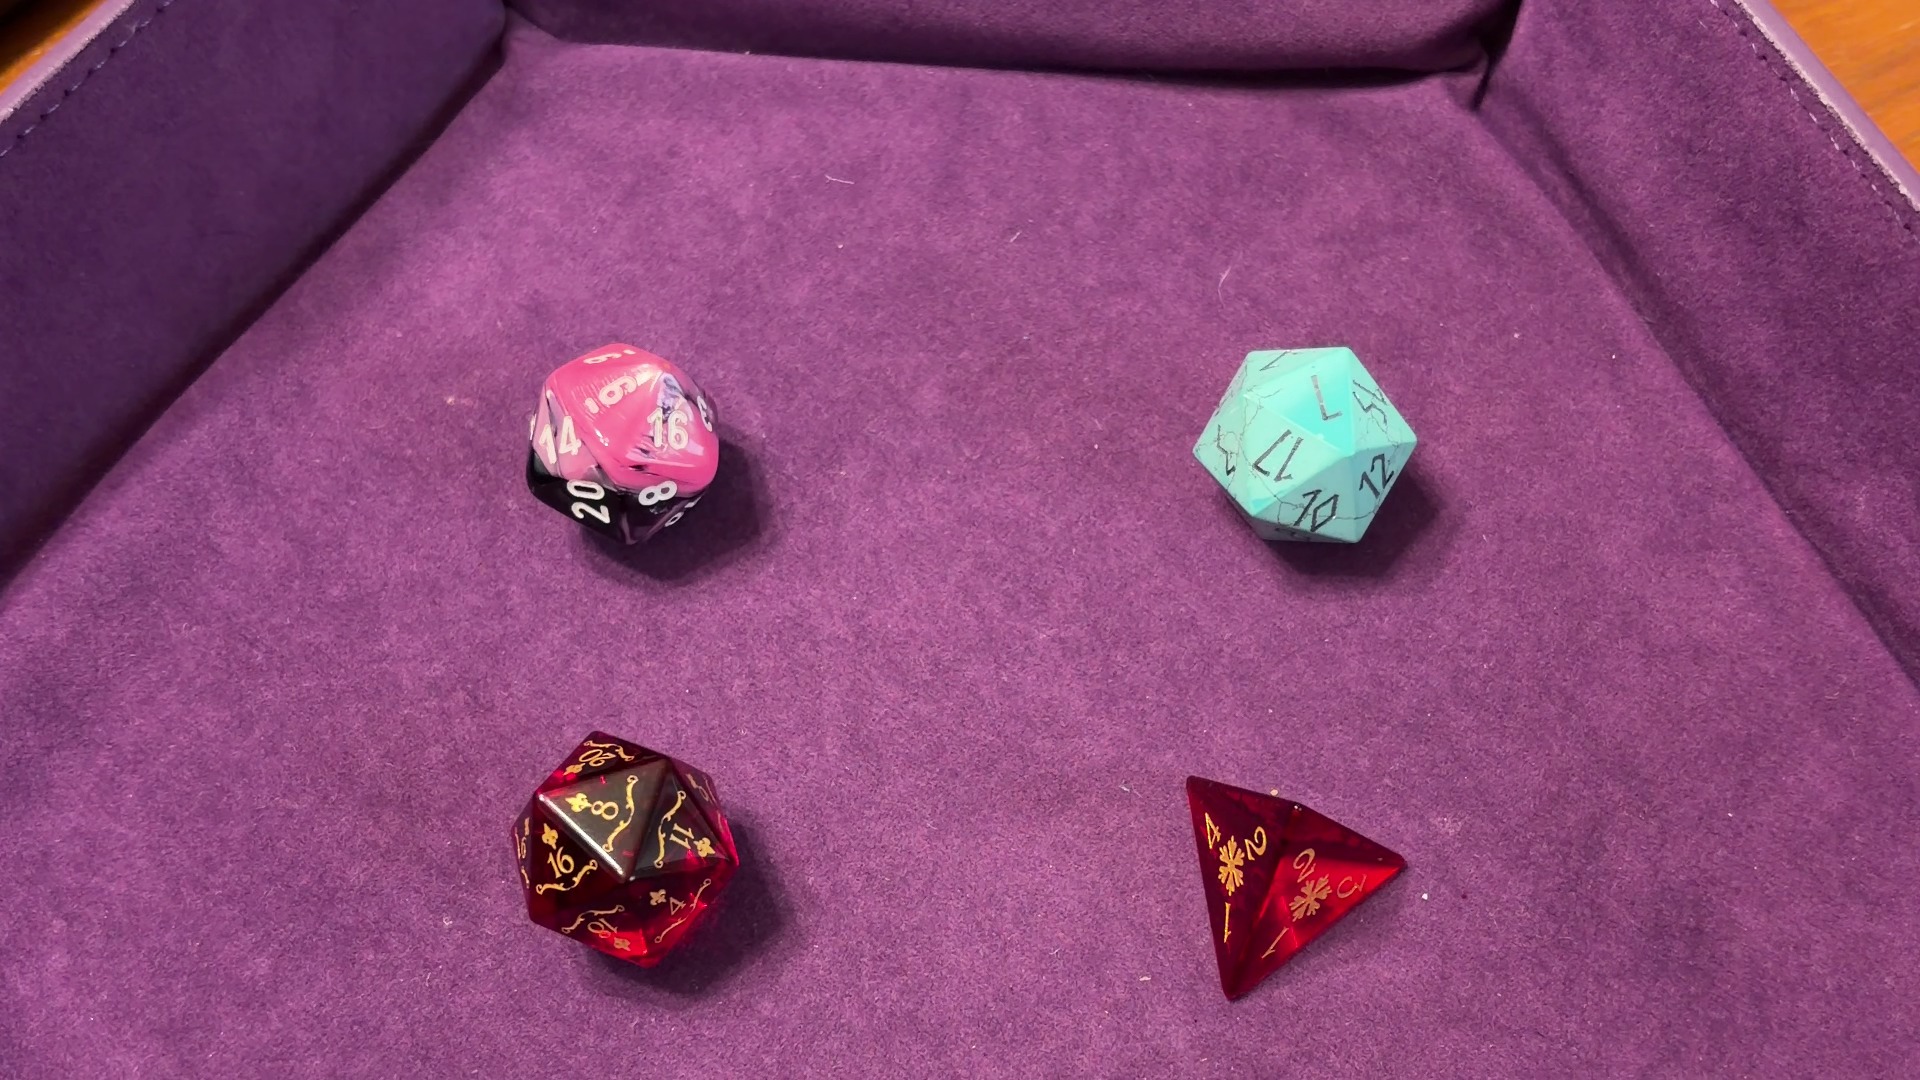
Dice in frame:
type: d20
value: 6
type: d20
value: 7
type: d20
value: 8
type: d4
value: 2
Label source: human
Face values trusted: yes